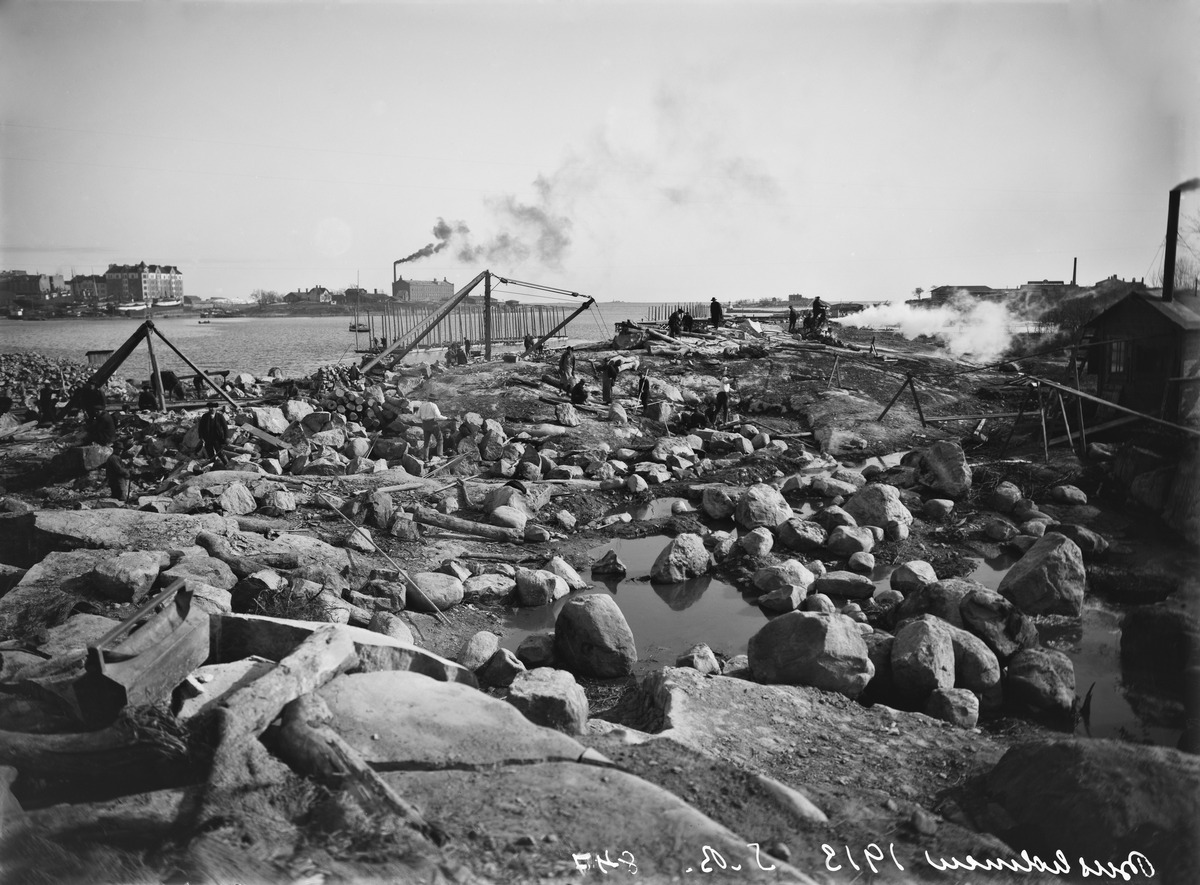
Satamanrakennustöitä Jätkäsaaressa
sisällön kuvaus: Satamanrakennustöitä Jätkäsaaressa.  Taustalla Munkkisaari. mustavalkoinen
Kuvaaja: Brander, Signe, valokuvaaja
Ajankohta: kuvausaika 1913
Paikka: Suomi, Uusimaa, Helsinki, Jätkäsaari Helsinki
Aiheet: kivenlouhinta, saaret, teollisuusrakennukset